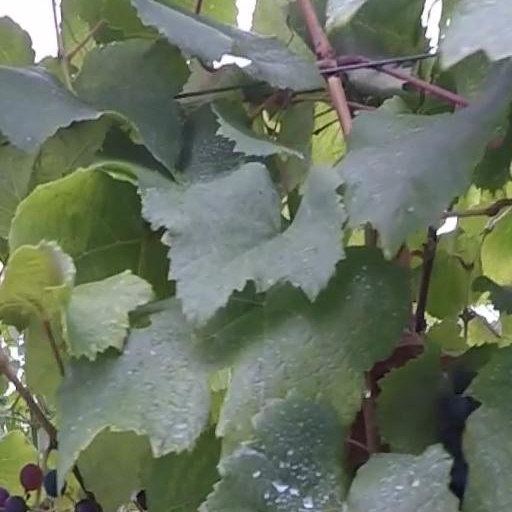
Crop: grape